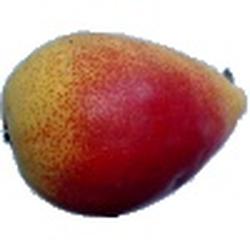
Label: Pear